Liberation of France

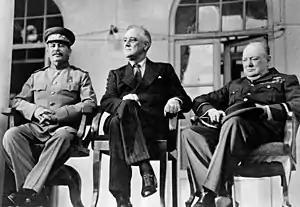
The "Big Three" (Stalin, Roosevelt and Churchill) at the Tehran Conference

The contribution to France's liberation made by African colonial soldiers, who comprised 9% of the French army, was long overlooked. The North African units, dating from 1830 and grouped into the XIX Army Corps in 1873, formed part of the French Metropolitan Army. De Gaulle made a base in African territory, from which he launched the military liberation. African troops who made the largest contribution by colonial troops to the liberation.